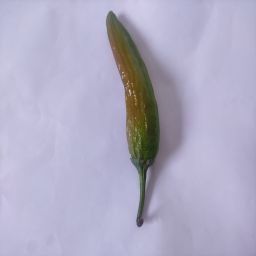
Crop: New Mexico Green Chile
Quality: Old